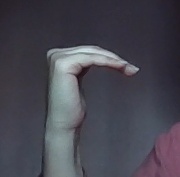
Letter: haa